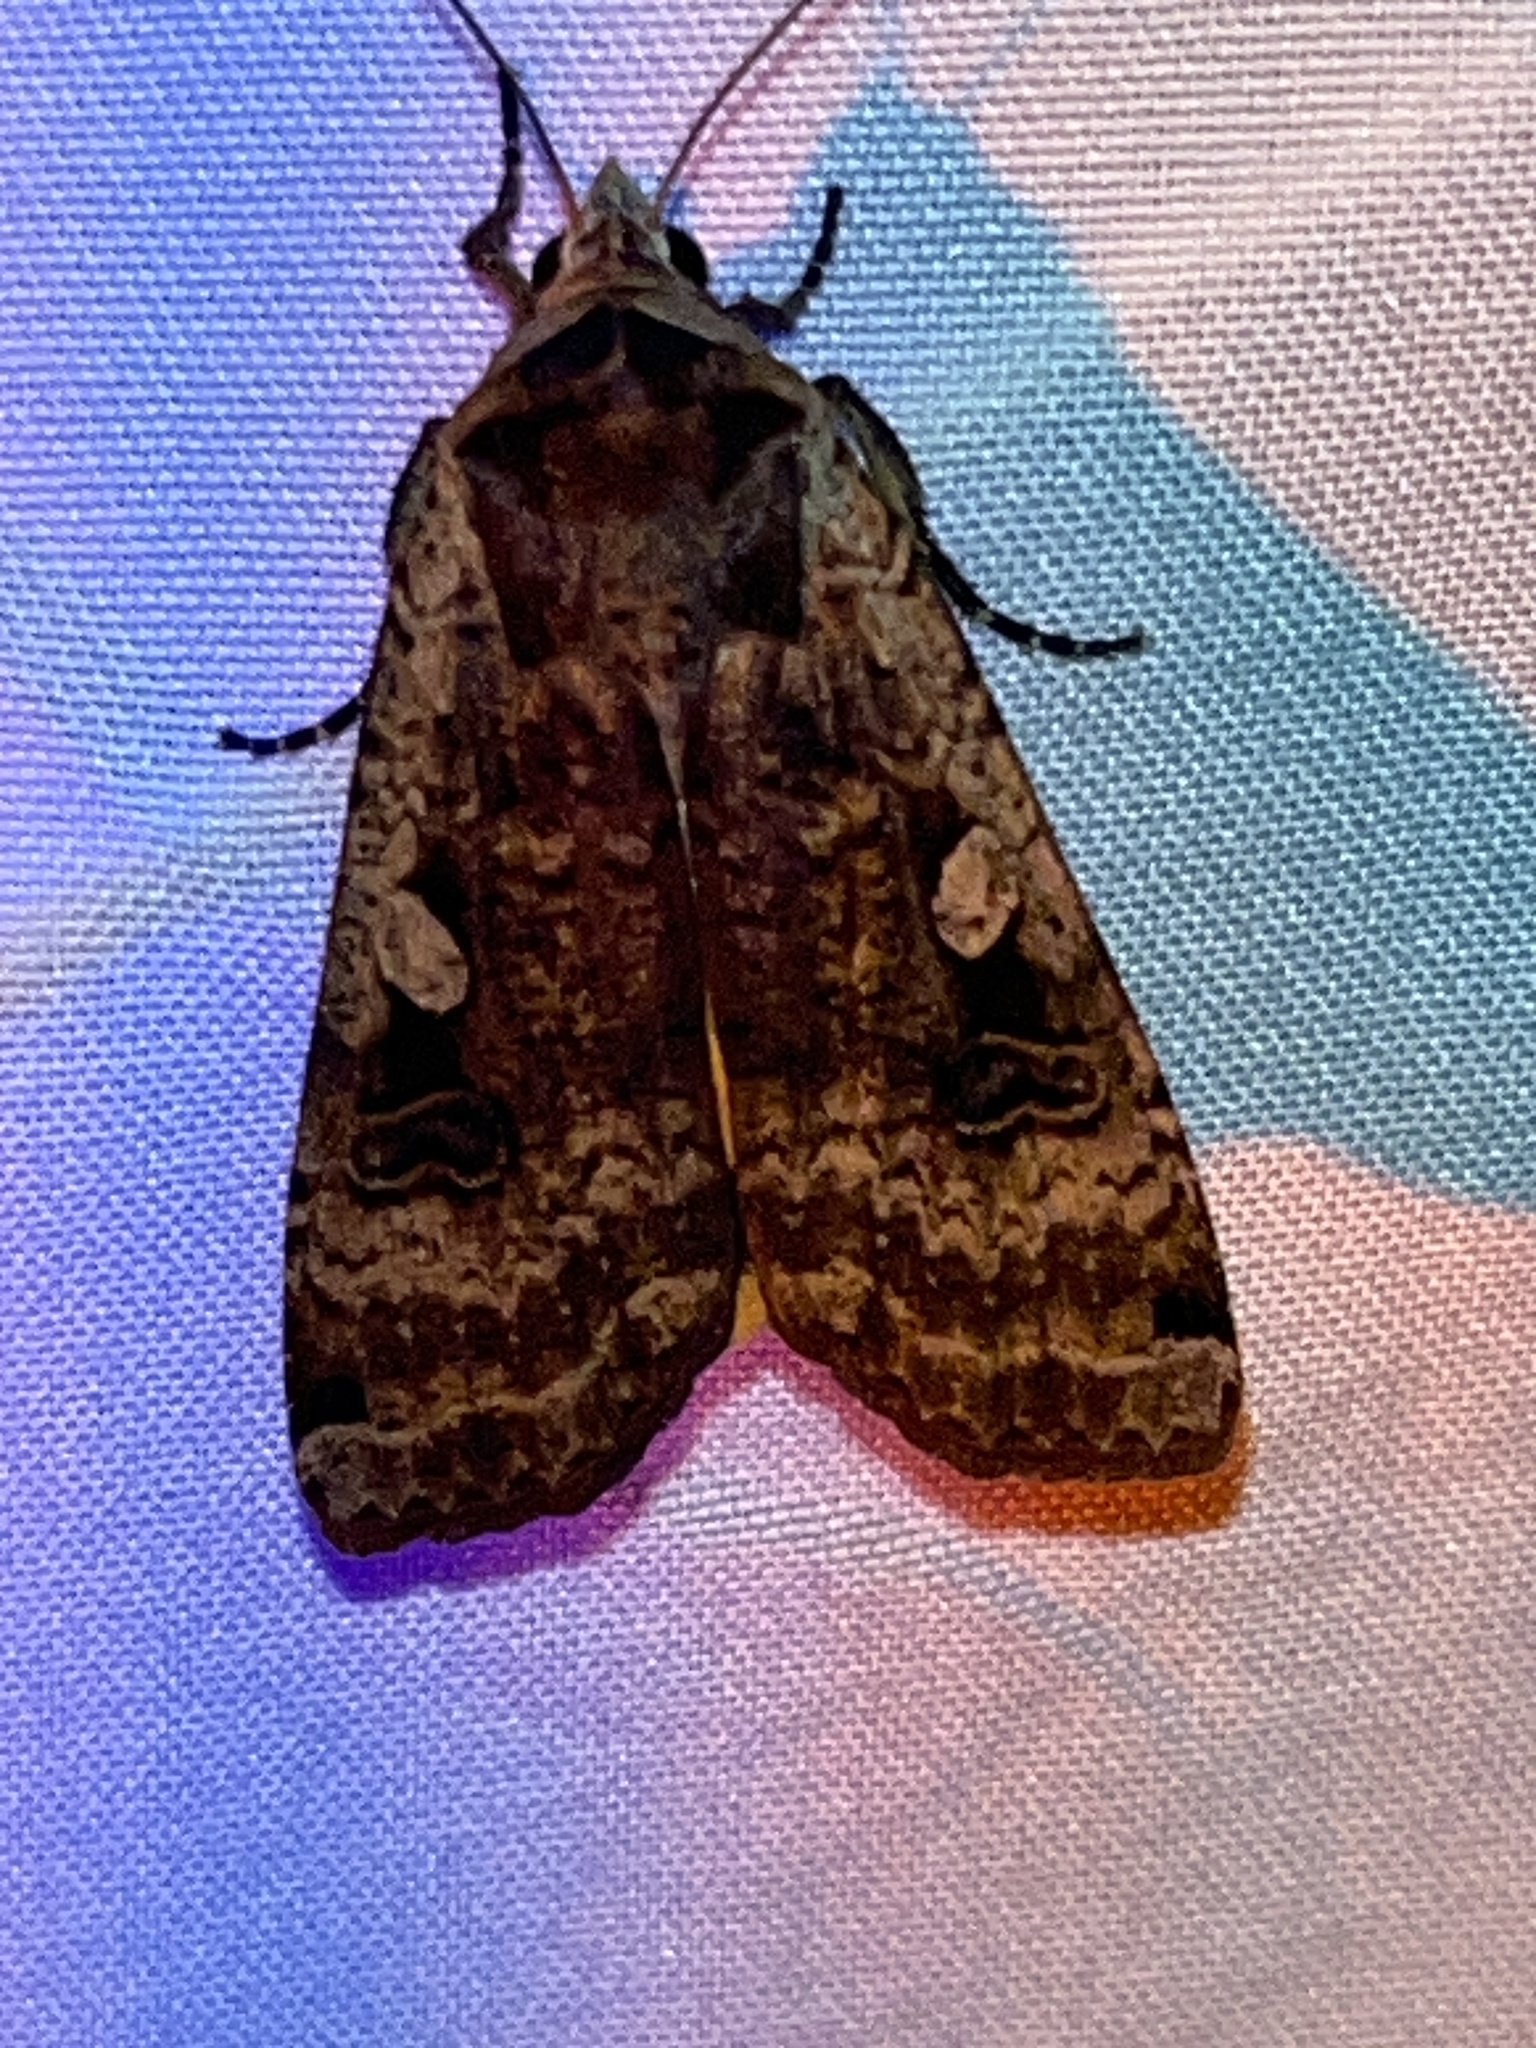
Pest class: cutworms